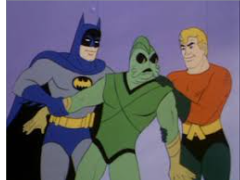
Portrait style: Cartoon Portrait